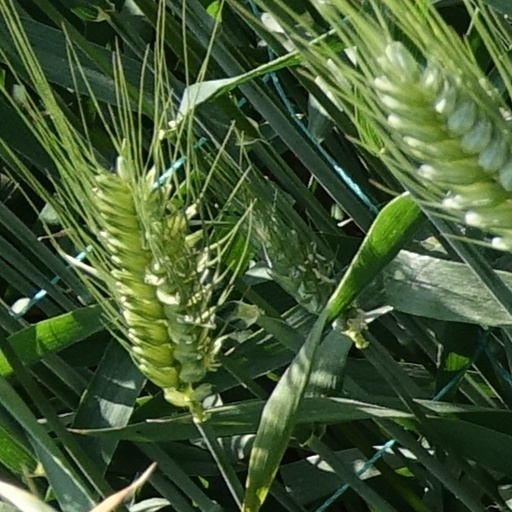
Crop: wheat